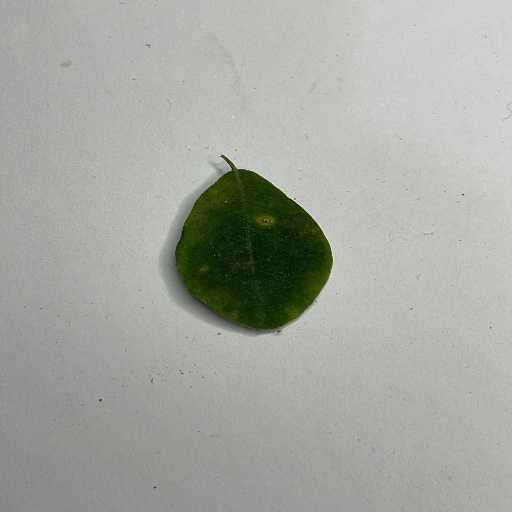
Species: Sojina
Leaf condition: Bacterial Spot